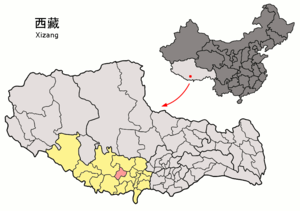
Le xian de Lhazê est un district administratif de la région autonome du Tibet en Chine. Il est placé sous la juridiction de la ville-préfecture de Xigazê.